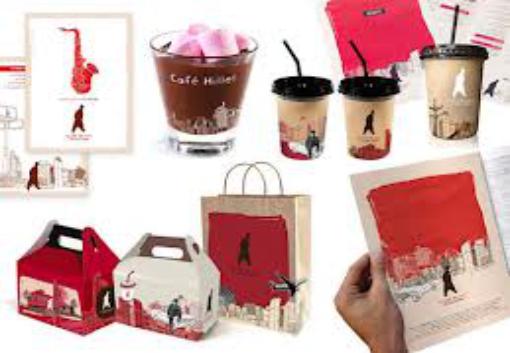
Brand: Cafe Hillel
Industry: Food